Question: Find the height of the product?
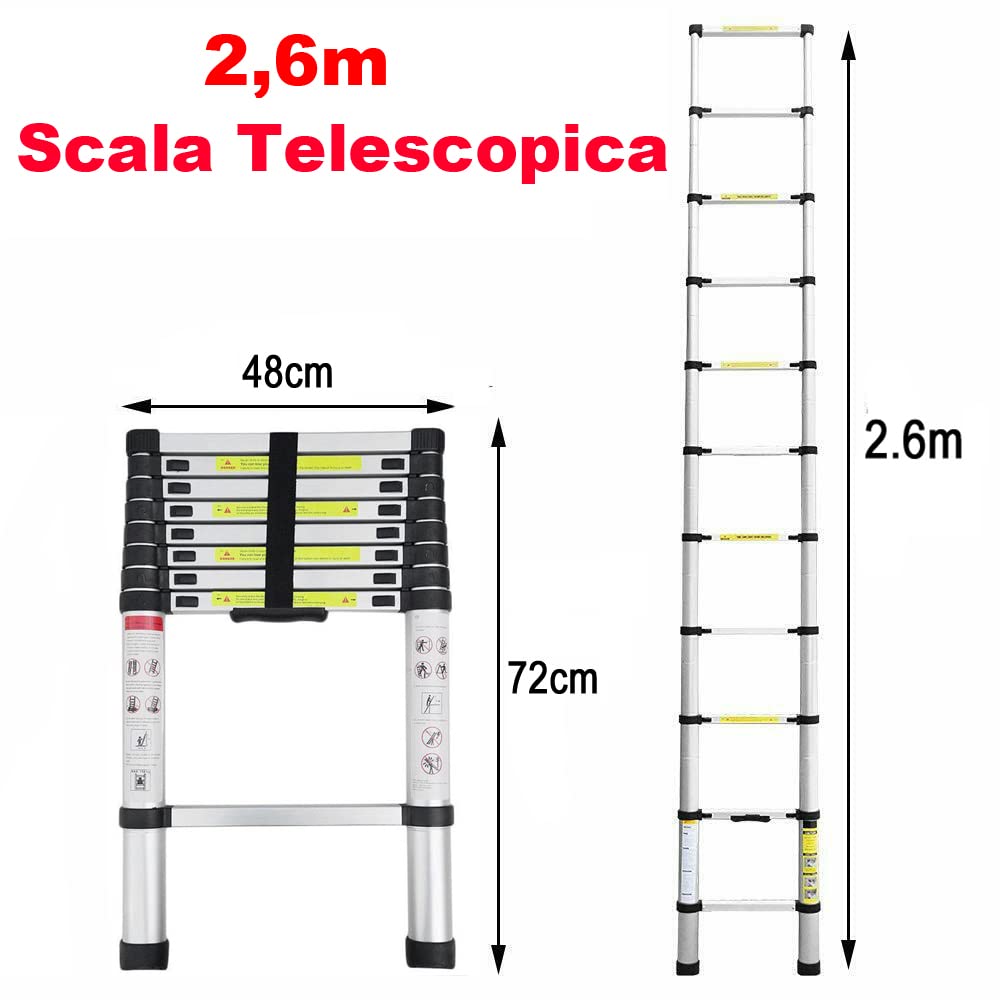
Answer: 2.6 metre